Shimo-Itabashi Station

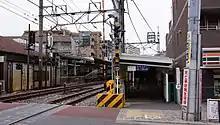
The south entrance, used during the morning and evening peaks only, April 2014

The station consists of two side platforms serving two tracks. The main (north) entrance leads directly onto the up (Ikebukuro-bound) platform 2, with passenger access to the down platform 1 via an underground passage. An additional entrance (south entrance) is open during the morning and evening peak hours. Toilet facilities are provided on platform 2.